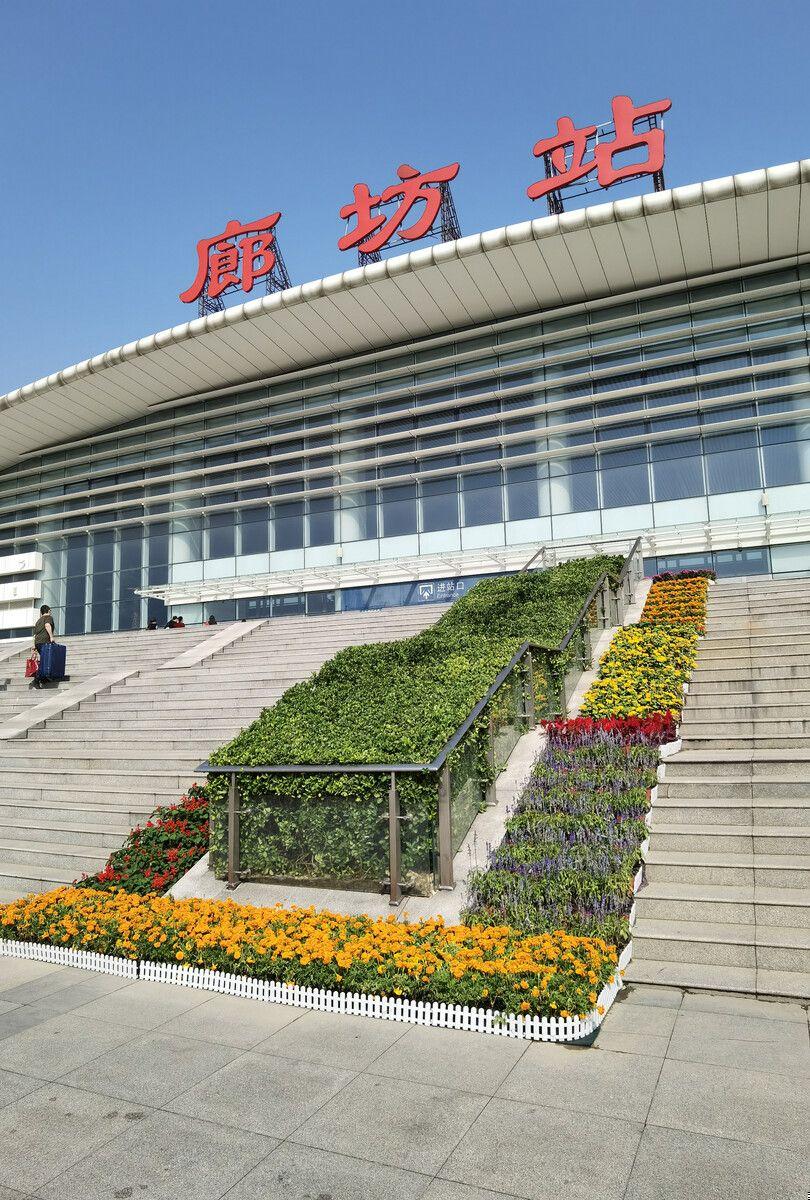
地标名称：廊坊站
所在城市：廊坊市·安次区